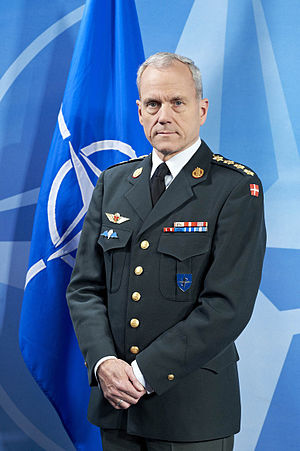
Forsvarschef (Danmark) / Forsvarschefer gennem tiderne
Forsvarschefen er chef for Værnsfælles Forsvarskommando, som har ansvaret for Forsvarets tre værn: Hæren, Søværnet og Flyvevåbnet.